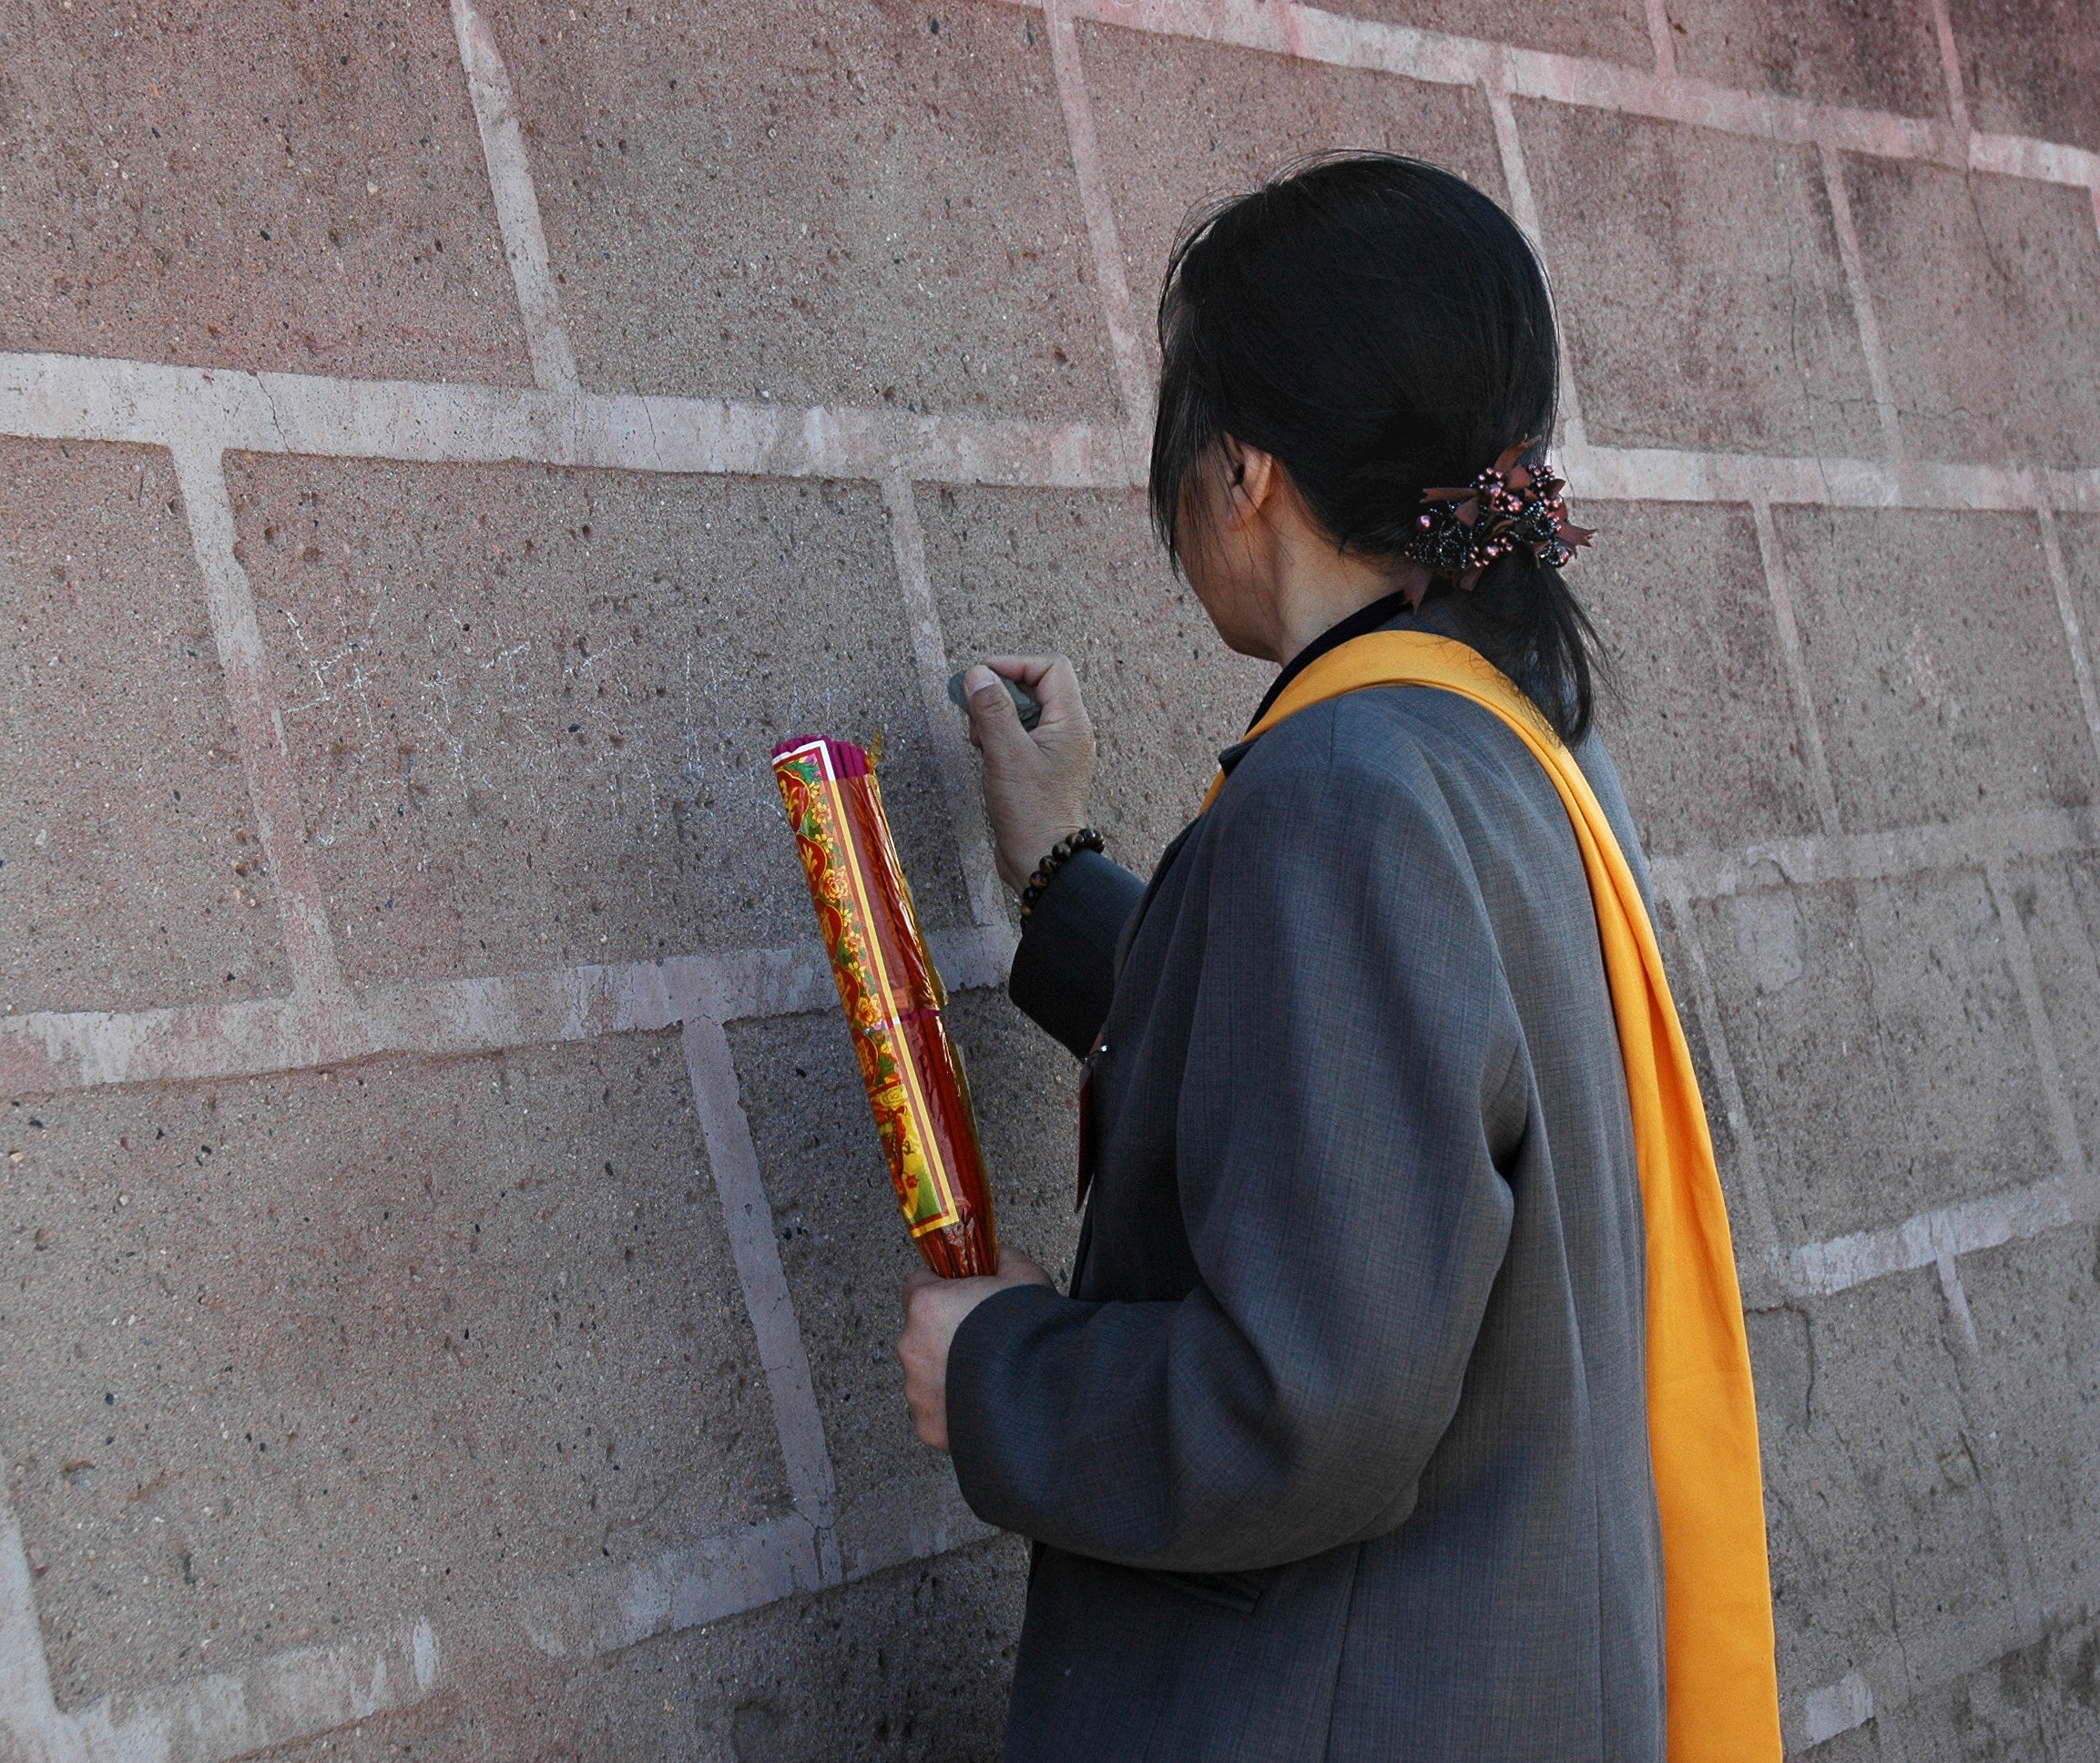
person, wall, buddhism, yellow, temple, china, to write